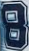
Number: 8